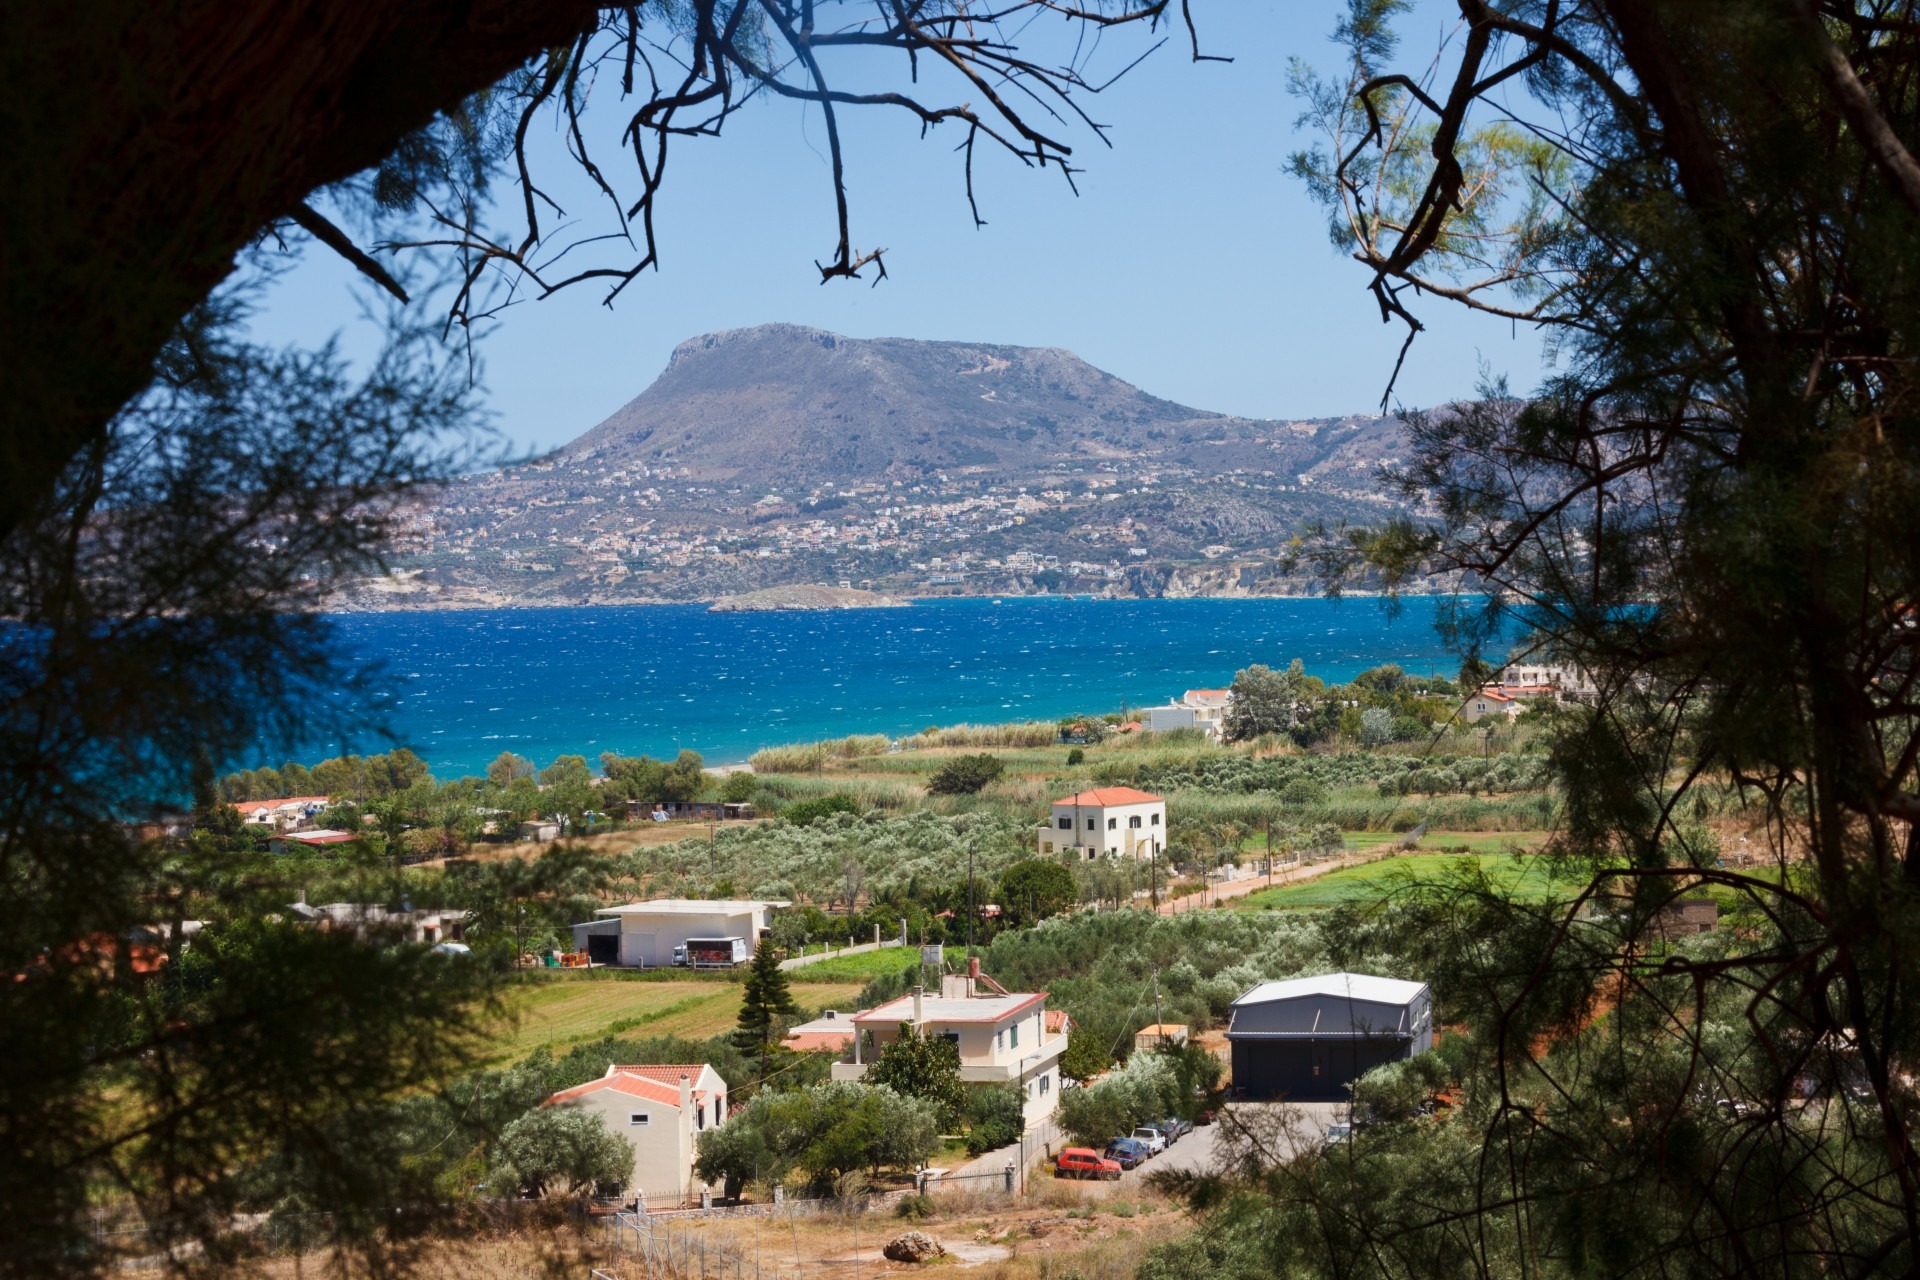
landscape, sea, coast, water, nature, ocean, mountain, lake, view, building, summer, greek, mediterranean, scenery, holiday, greece, crete, cretan